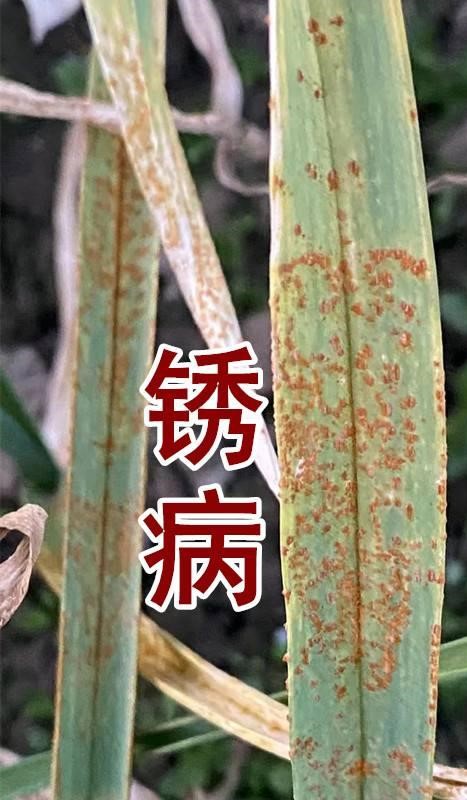
Plant: Garlic
Disease: garlic rust